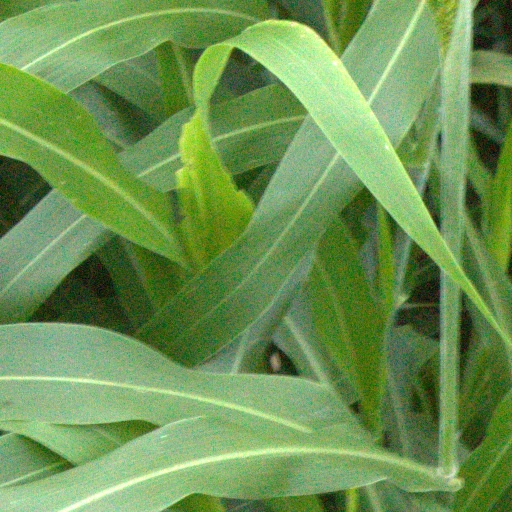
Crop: sorghum